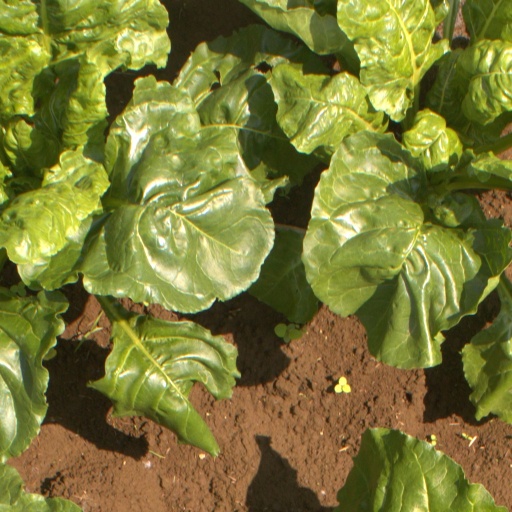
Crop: sugar beet